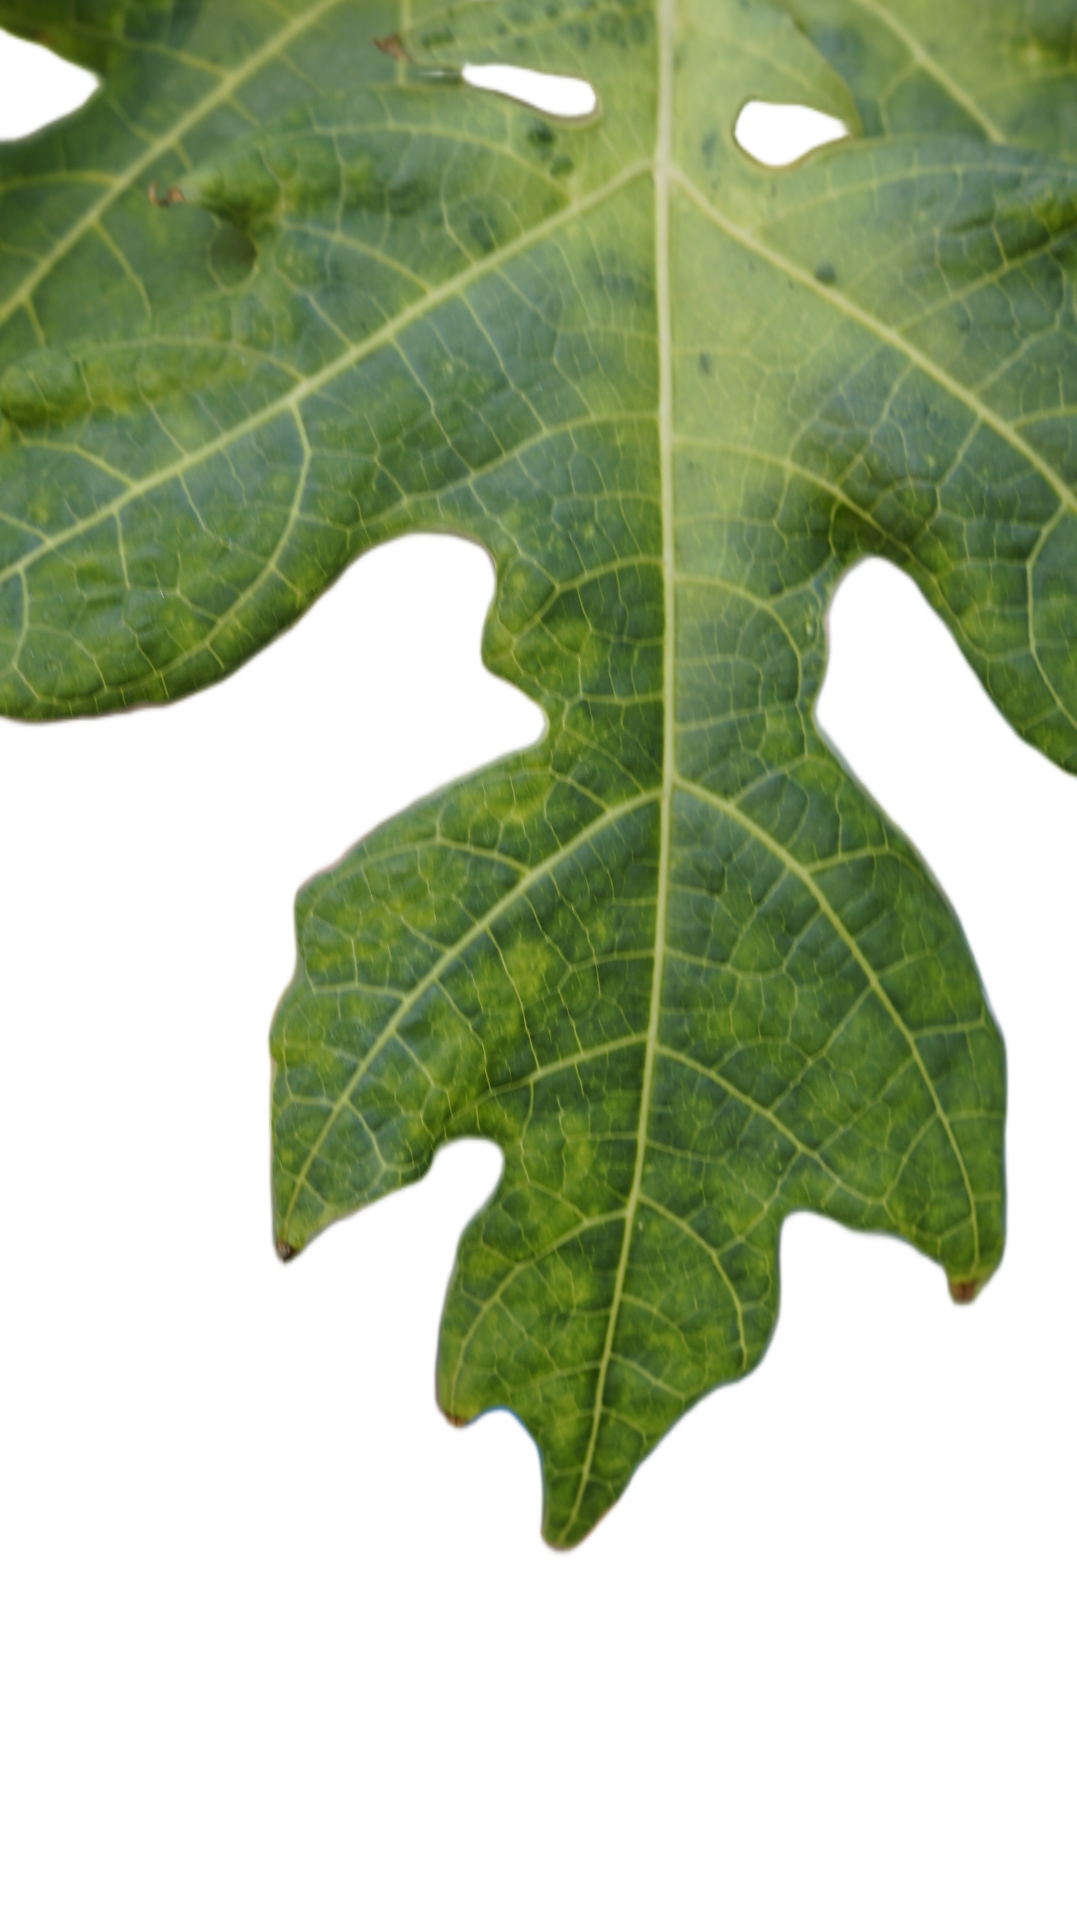
Crop: Papaya
Label: Curled_Yellow_Spot